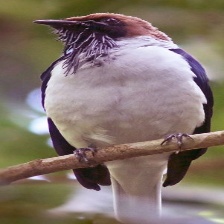
Species: BEARDED BELLBIRD
Scientific name: PROCNIAS AVERANO